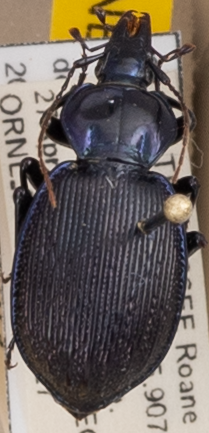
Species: Sphaeroderus stenostomus lecontei
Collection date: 2022-04-27
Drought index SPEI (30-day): -0.142
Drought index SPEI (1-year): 0.422
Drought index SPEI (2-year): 0.322